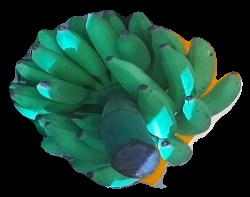
Variety: elakki-bale
Grade: grade2